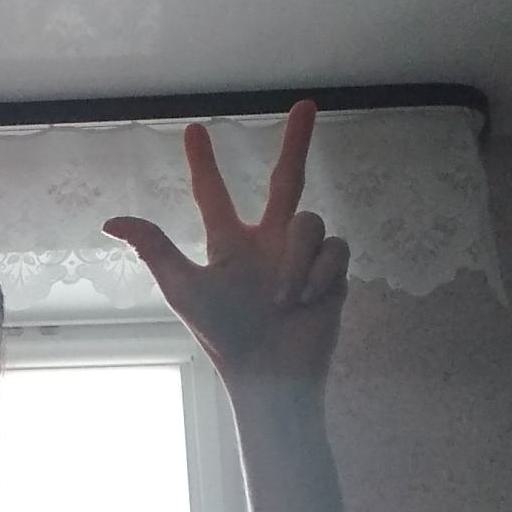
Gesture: three2